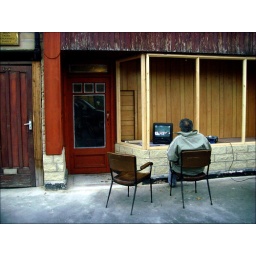
A man watching a TV in the window of a disused shop. No - I've no idea either!